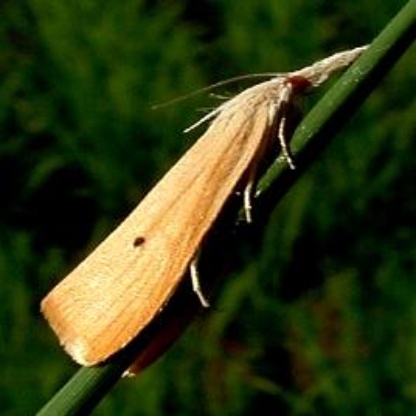
Nhãn: Sâu đục thân (Rice yellow stem borer)